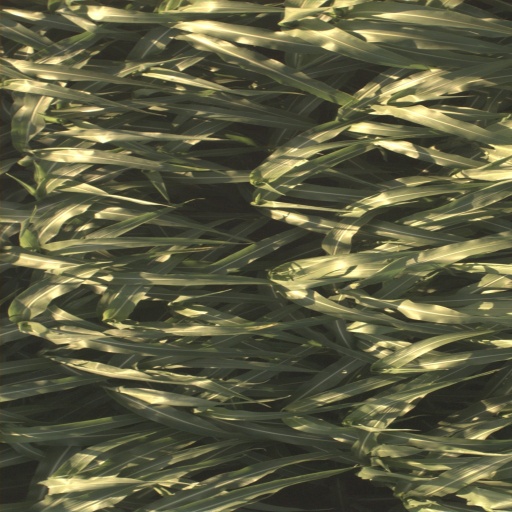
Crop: sorghum